Flexible barge

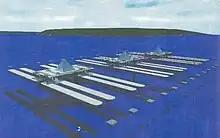
per year waterbag loading system designed by CH2M-HILL

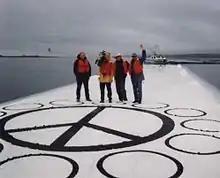
Flexible barge with camera crew on top filming an actual application.

Israeli President Shimon Peres has written a letter in support of implementing a demonstration of Spragg Bag technology in the Mediterranean Sea as a tool for helping to bring Peace to the Middle East. In this letter President Peres states, "The draft of WATER, WAR AND PEACE written as a novel is in my view an original approach to highlight this grave problem and its solutions, that will pave the path to a better and more peaceful region. Your efforts to embark on a demonstration voyage to enlighten us all, both regarding the technological viability as well as cost, will surely contribute to meet the critical dilemma." This view is shared by the REFRESH consortium.